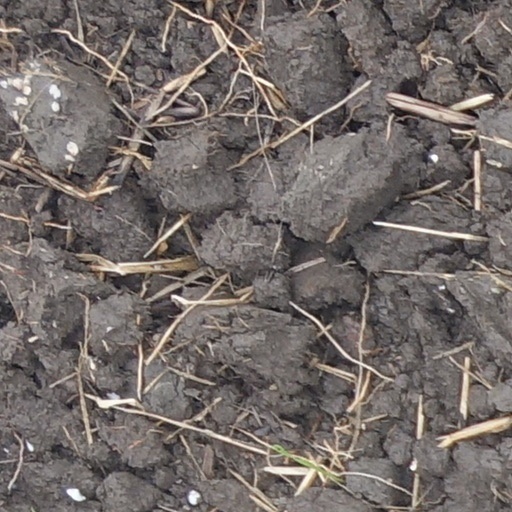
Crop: wheat